Erdenheim Farm

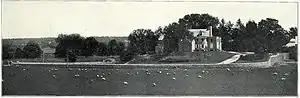
Erdenheim Farm in 1901, looking southeast toward Chestnut Hill. Carson altered the Hocker farmhouse into a "rustic" summer house.

In 1765, Johannes Georg "George" Hocker (1733–1820), a German immigrant, paid £1,600 to buy 200 acres in Springfield Township west of the Wissahickon Creek. He named his farm "Erdenheim", to mean "earthly home".